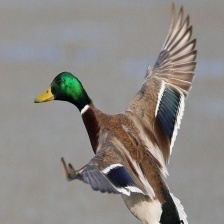
Species: MALLARD DUCK
Scientific name: ANAS PLATYRHYNCHOS
ImageNet parent category: drake